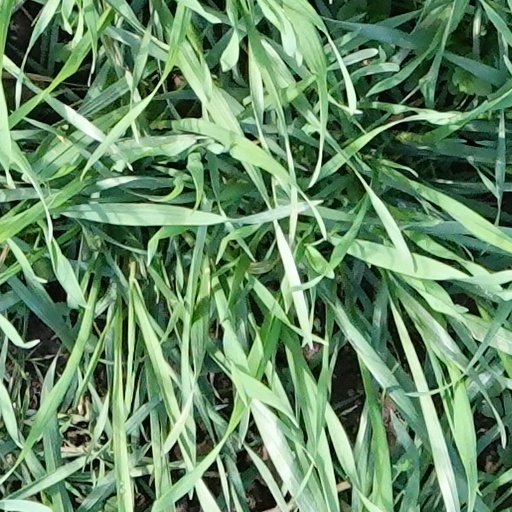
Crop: wheat